The Transpacific Experiment

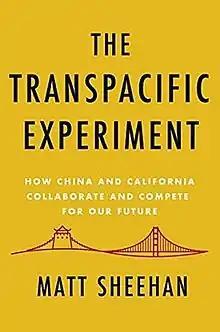
First edition (publ. Counterpoint)

The Transpacific Experiment: How China and California Collaborate and Compete for Our Future is a 2019 non-fiction book by Matt Sheehan. It examines the commercial relationship between China and the U.S. state of California.